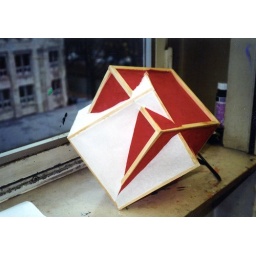
A lamp in the shape of two superimposed cubes (white and red), sitting on a window sill.